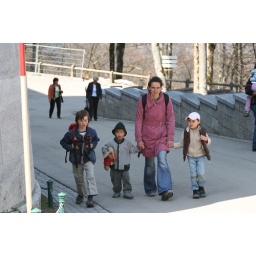
The little boy in the hat was the cutest little kid.